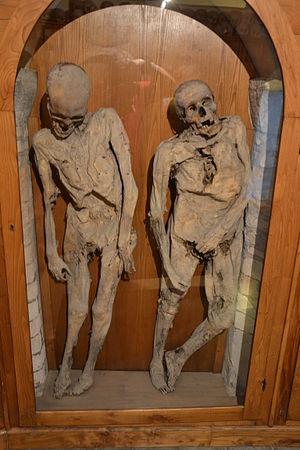
Le Cimetière des Momies d'Urbania est un ensemble de momies rassemblées à l'intérieur de l'église des Morts qui se situe Via Filippo Ugolini à Urbania, une ville située dans la province de Pesaro et d'Urbino dans les Marches en Italie.
L'église des Morts d'Urbania ou Chapelle Cola se situe Via Filippo Ugolini à Urbania, une ville située dans la province de Pesaro et d'Urbino dans les Marches.